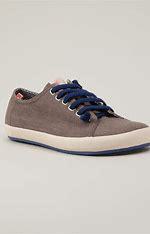
Brand: Camper
Model: PEU